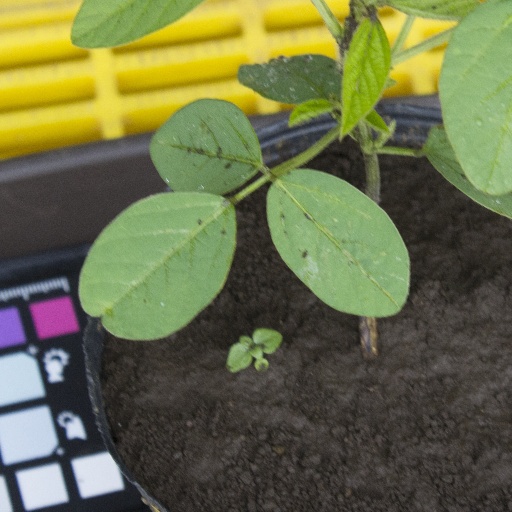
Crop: soybean